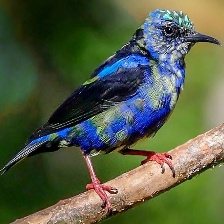
Species: RED LEGGED HONEYCREEPER
Scientific name: CYANERPES CYANEUS